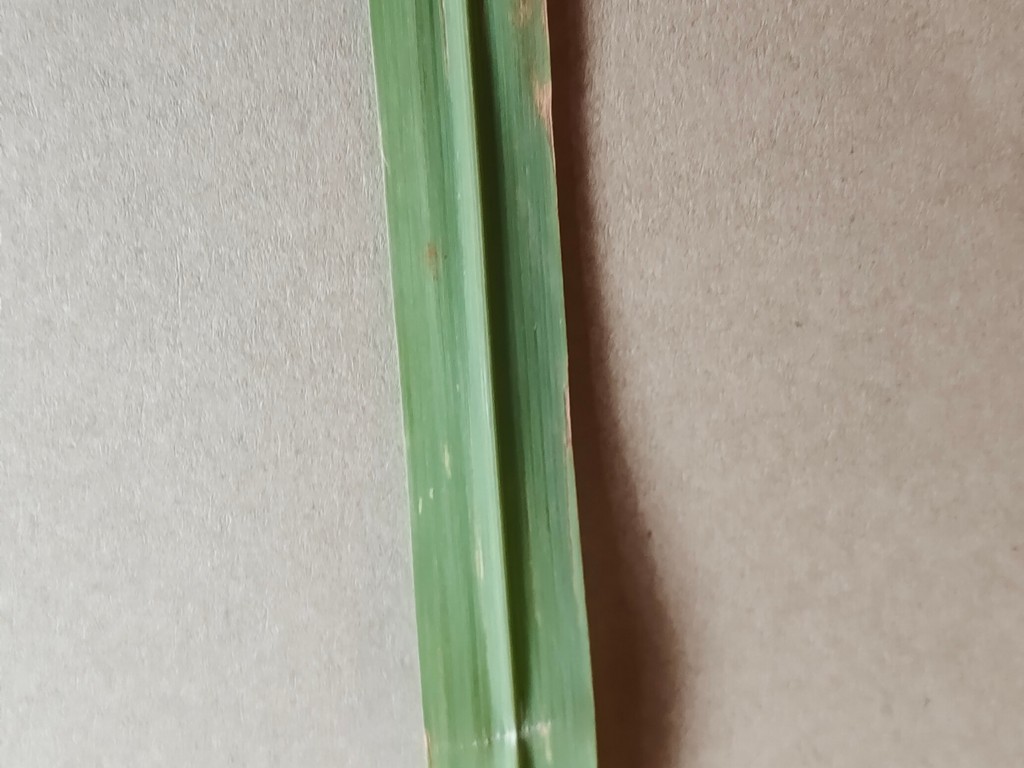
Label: Unhealthy